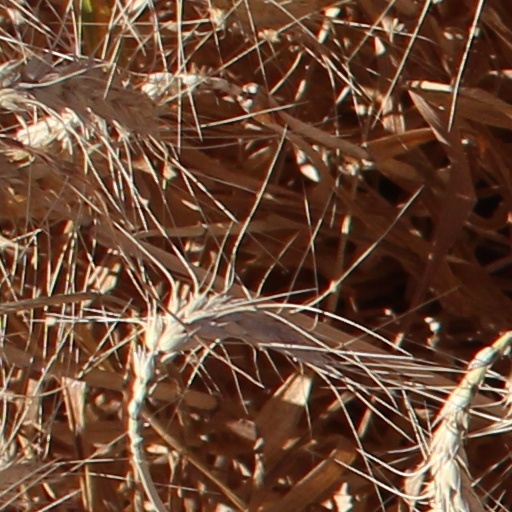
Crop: wheat